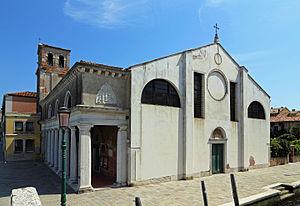
Venise (Italie)